Elhanan Bicknell

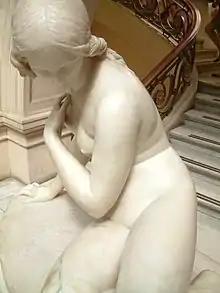
"Eve at the Fountain" by Edward Hodges Baily, was displayed with Elhanan Bicknell's collection

Bicknell occupied a large house at Herne Hill, Surrey, from 1819. In 1828 he began what became a major collection of pictures by contemporary or recent British artists. By 1850, he had collected some of the works of Thomas Gainsborough, J. M. W. Turner and numerous others including David Roberts, Edwin Landseer (such as "Doubtful Crumbs"), George Clarkson Stanfield, Thomas Webster, William Collins, William Etty and Augustus Wall Callcott. He became personally acquainted with most of the artists, entertained them in his home and paid them well. The house did not have a Long gallery, so Bicknell placed these works, with pieces of sculpture such as Edward Hodges Baily's "Eve at the Fountain", throughout the rooms, and opened his house to art connoisseurs. Gustav Friedrich Waagen published a description and listing by room in his "Treasures of Art in Great Britain". A visitor who came to see the collection in 1857 said, "It could not have been formed in better taste." This may have been John Ruskin who lived nearby and made regular visits to see the paintings of, "my always kind neighbour."